More Automobile Company Building

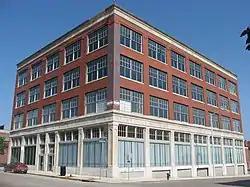

The More Automobile Company Building, at 2801 Locust St. in St. Louis, Missouri, was built in 1920. It was listed on the National Register of Historic Places in 2008.